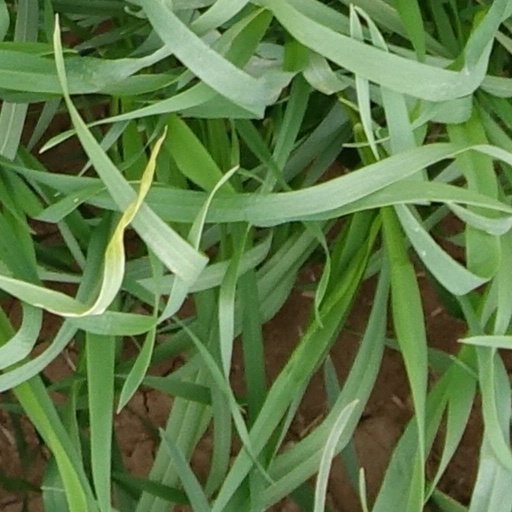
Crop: wheat